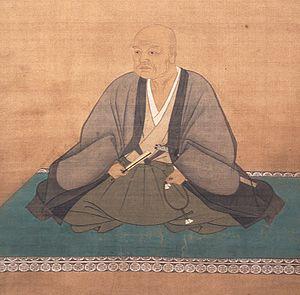
Sakai Tadakatsu, aussi connu sous les noms Sanuki-no-kami et Minamoto-no Tada katsou est un tairō, rōjū, maître du château Wakasa-Obama et daimyo du domaine d'Obama dans la province de Wakasa au milei du XVIIᵉ siècle. En tant que tairō, il est l'un des deux fonctionnaires de plus haut rang du bakufu Tokugawa de son élévation le 7 novembre 1638 jusqu'au 26 mai 1656.